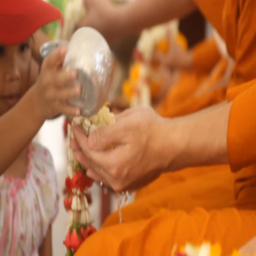
people pouring water on the hands of monks